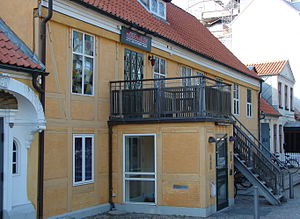
Riddersalen
Teatret Riddersalen er en del af forlystelsesetablissementet Lorry på Allégade. Teatersalen har plads til et publikum på 201 personer.